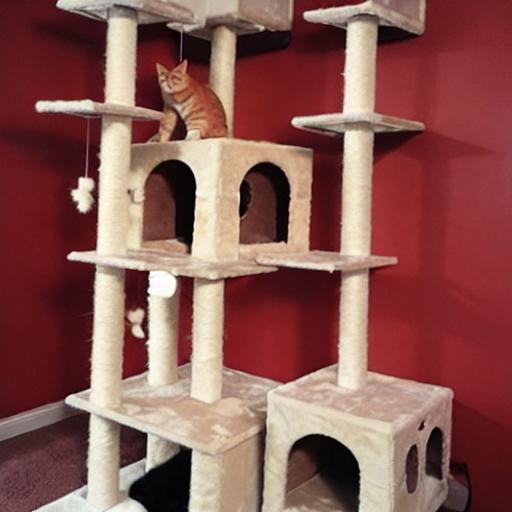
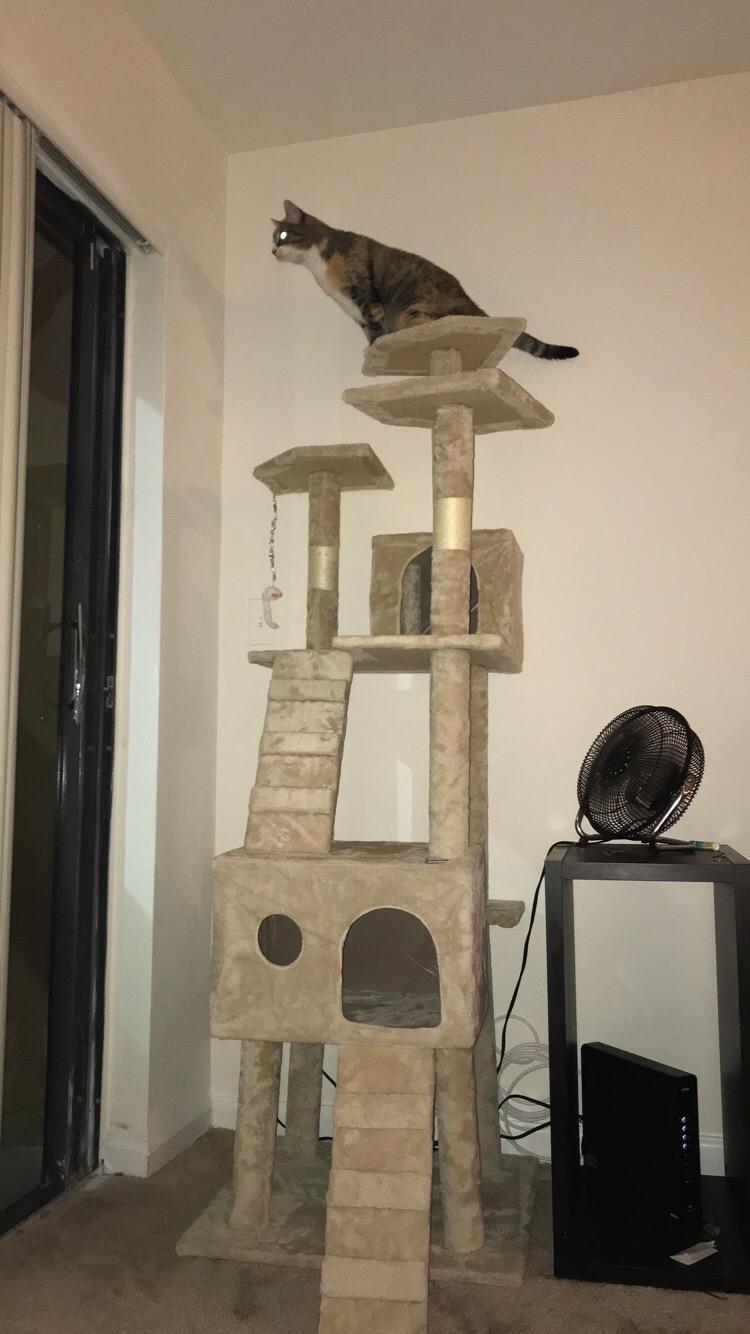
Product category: items_cat tree
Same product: no